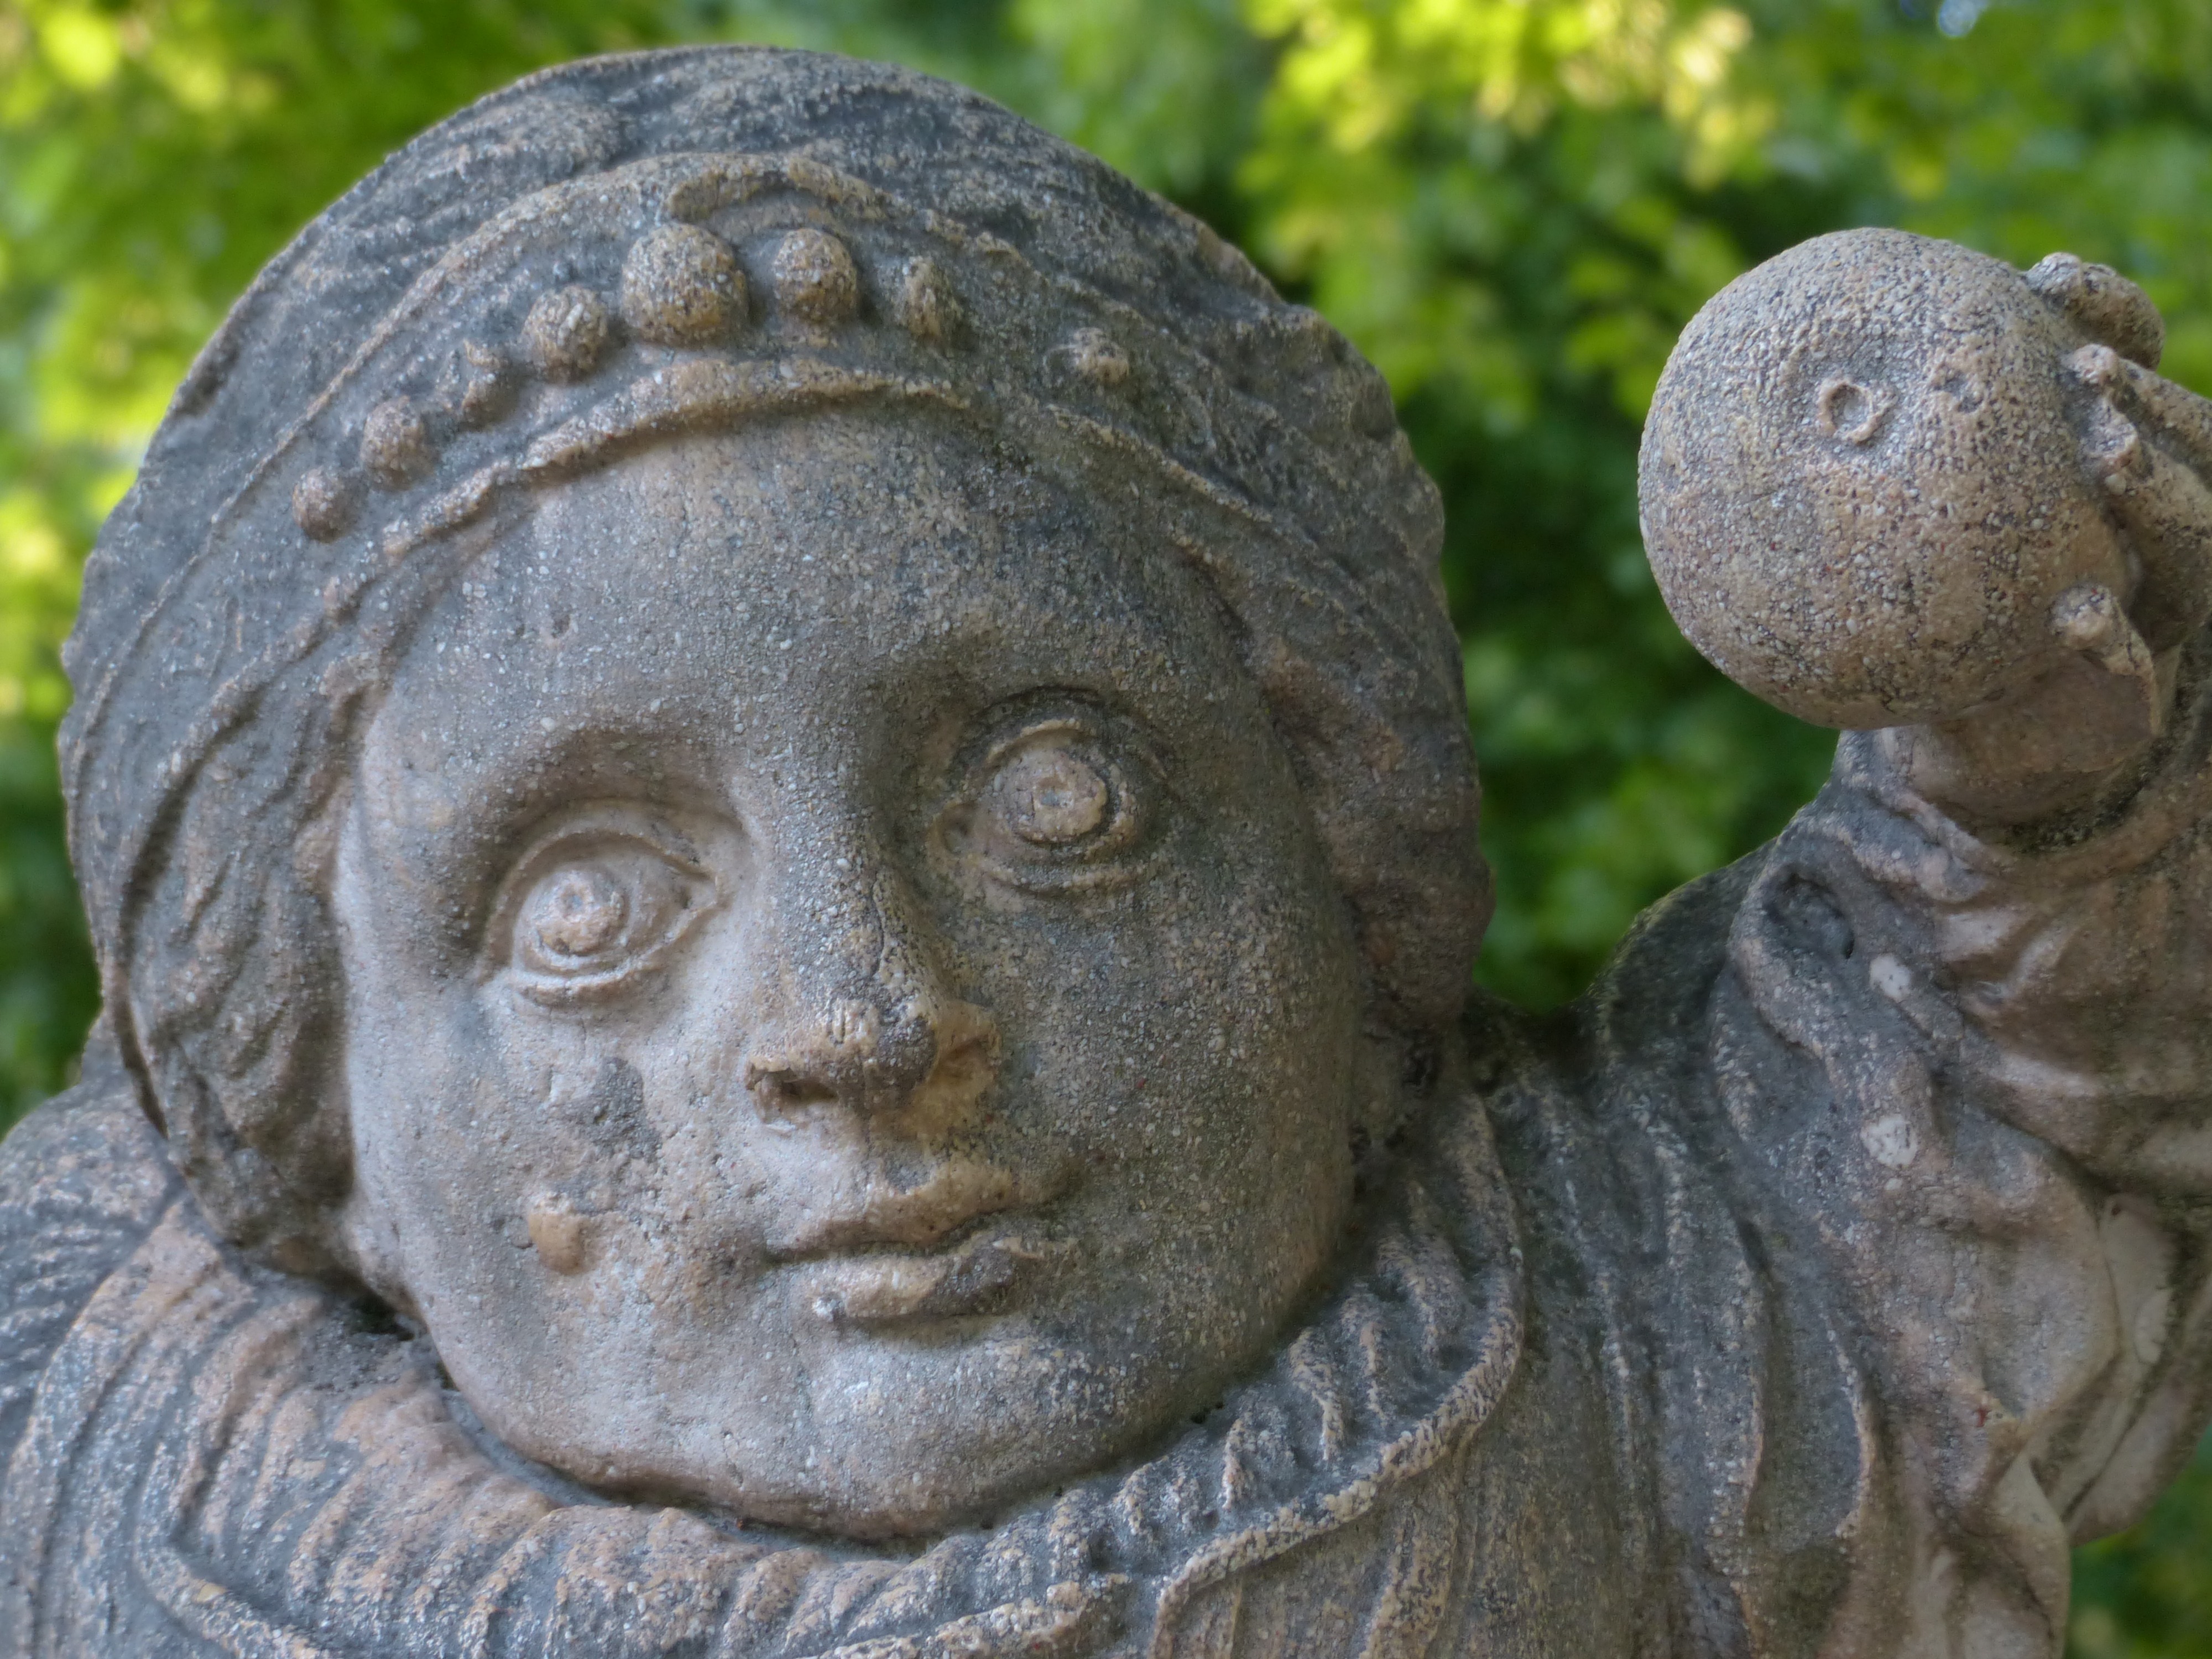
apple, stone, monument, statue, globe, face, sculpture, art, figure, temple, head, dwarf, carving, gnome, stone statue, baroque, salzburg, stone figure, stone carving, ancient history, mirabell gardens, zwergelgarten